Pål Hausken

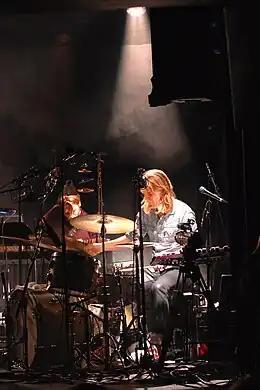
Pål Hausken and In The Country (Photo by Thomas Bjørndahl)

Hausken was a music student at the Norwegian Academy of Music when he together with fellow students Morten Qvenild and Roger Arntzen initiated the band In The Country. Here he play a central role as drummer and with five releases this is the most productive of his projects. At the Umea Jazz Festival 2012 they received brilliant critiques and followed up with the fifth album "Sunset Sunrise" in 2013.